Prithviraj Raso

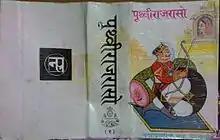
The cover of a "Prithviraj Raso" version published by the Nagari Pracharini Sabha

The Prithviraj Raso (IAST: Pṛthvīrāja Rāso) is a Braj language epic poem about the life of Prithviraj Chauhan (reign. c. 1177–1192 CE). It is attributed to Chand Bardai, who according to the text, was a court poet of the king.